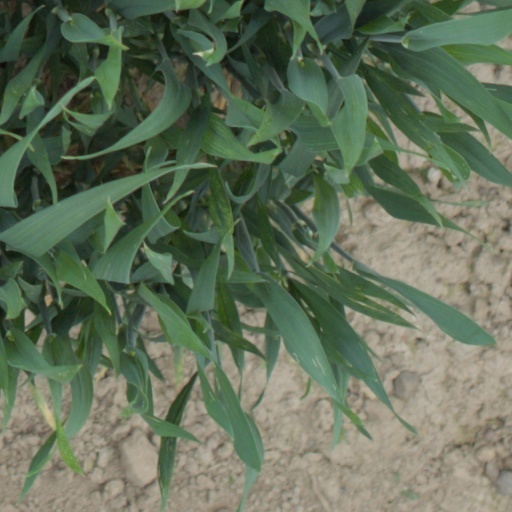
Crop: wheat